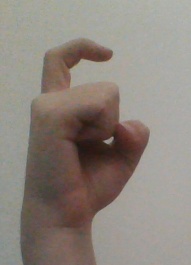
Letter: ra